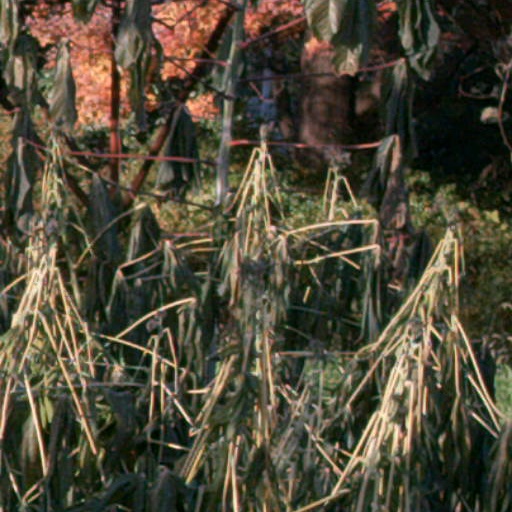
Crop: cassava